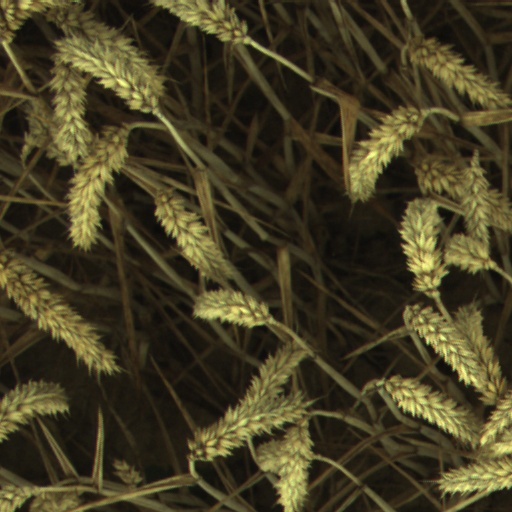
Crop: wheat